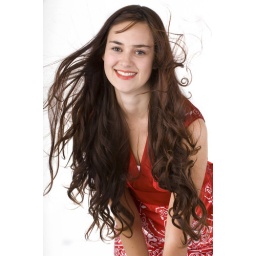
Young women in red on a pure white background smiling and have fun